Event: Nepal Earthquake
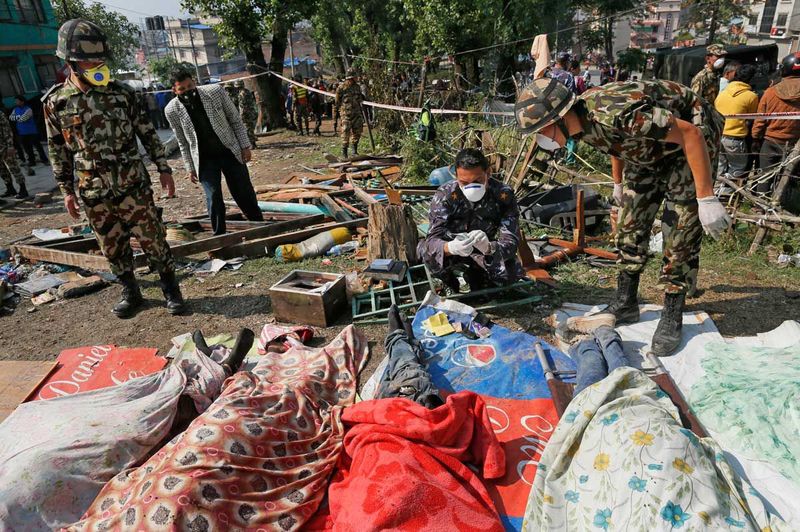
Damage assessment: damage